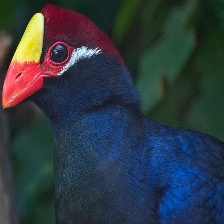
Species: VIOLET TURACO
Scientific name: MUSOPHAGA VIOLACEA